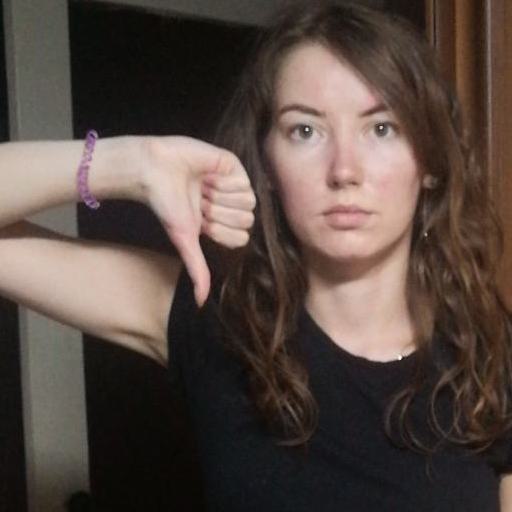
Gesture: dislike